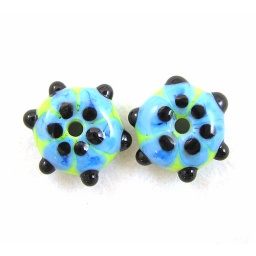
Base of pea green, dots in sky blue and black. Thin and dsik shaped.